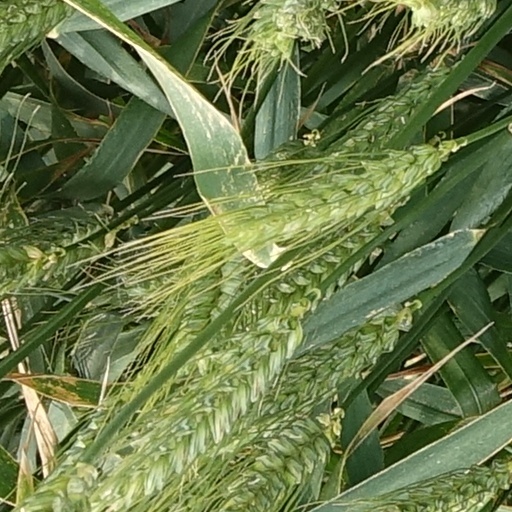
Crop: wheat